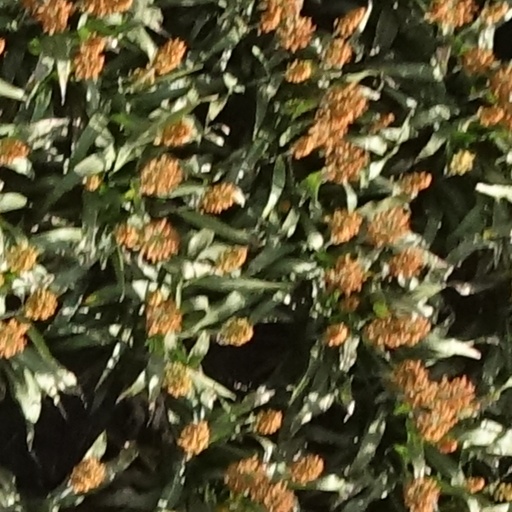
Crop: sorghum